Peggy Ann Clifford

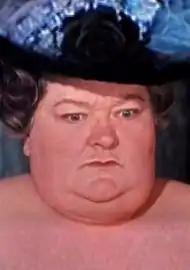
Peggy Ann Clifford in "Half a Sixpence" (1967)

Peggy Ann Clifford (23 March 1921 in Poole, Dorset – 26 May 1986, in Kensington), was an English film, stage, and television character actress. She was born Peggy Anne Hamley Champion. Her mother's maiden name was Clifford.